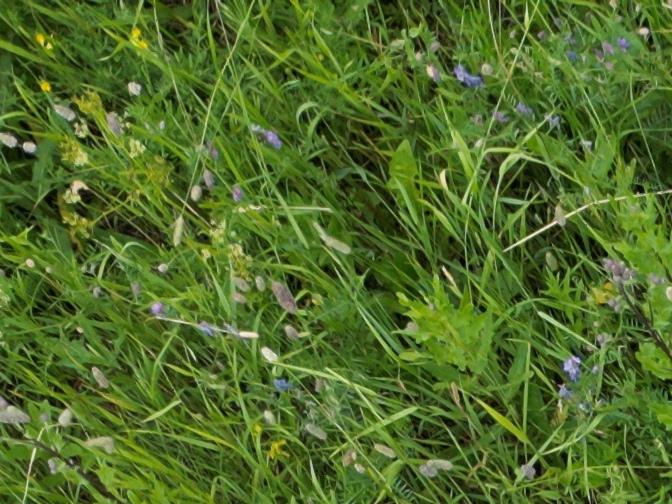
Flowers visible: yarrow flowers